Sofoklis Avraam Choudaverdoglou-Theodotos

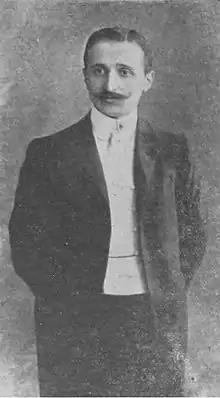
Sofoklis Choudaverdoglou-Theodotos

Sofoklis Avraam Choudaverdoglou-Theodotos also known simply as Sofoklis Choudaverdoglou (1872, Constantinople – 1956, Athens), was an eminent Greek scholar, historian, stenographer and a member of the Ottoman Parliament.